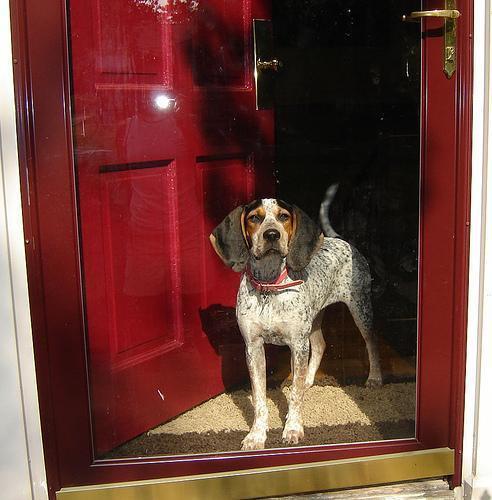
bluetick